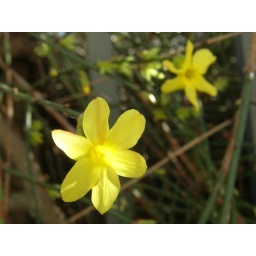
a yellow flower in Paris.